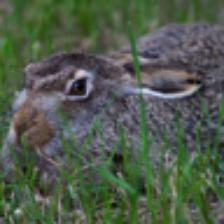
Label: NonHuman